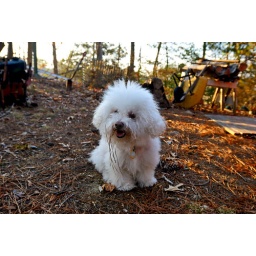
Jack doesn't seem to mind having his face covered in pine needles and leaves.